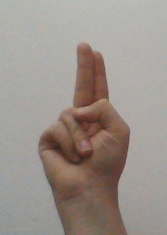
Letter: taa